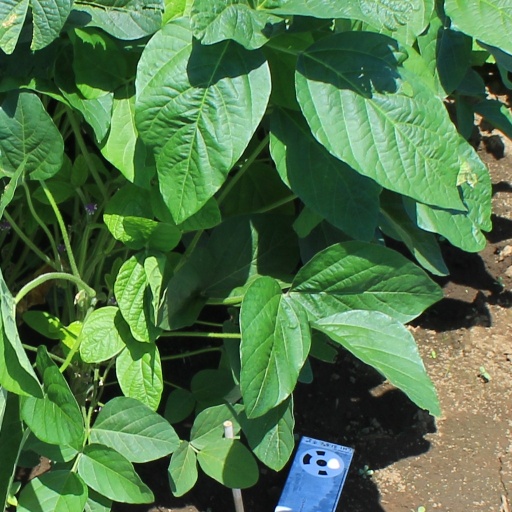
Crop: soybean